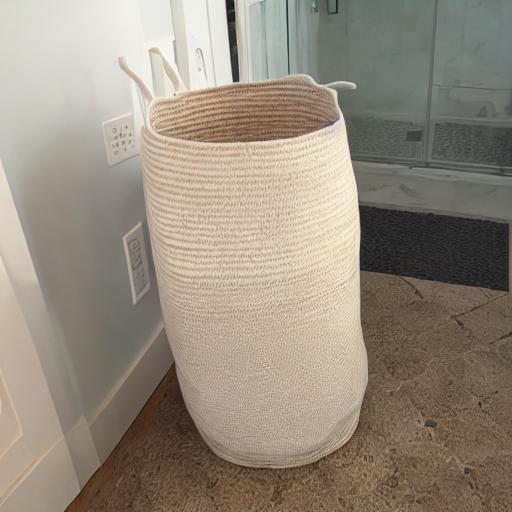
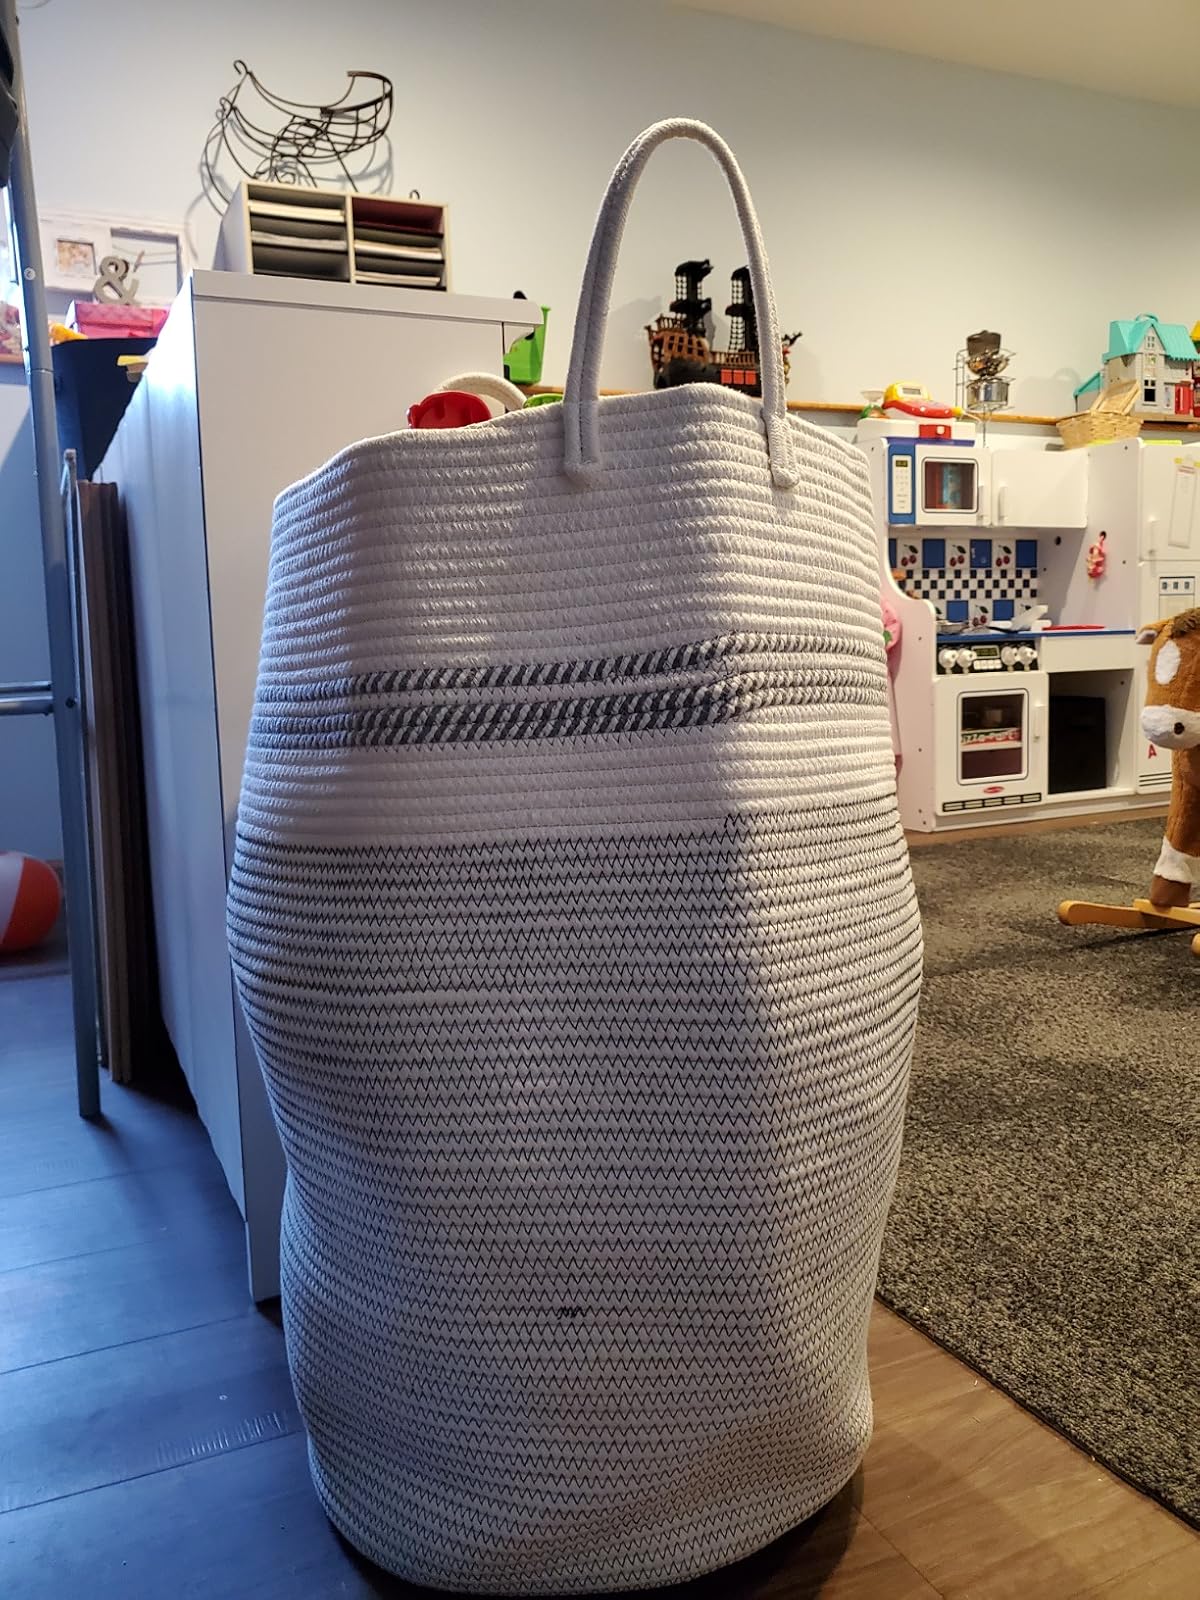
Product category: items_hamper
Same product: no